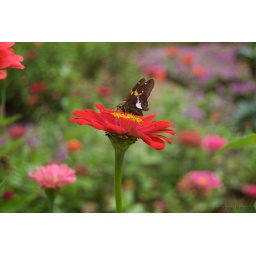
A butterfly finds a scenic rest stop in the gardens at The Hermitage, home of President Andrew Jackson.